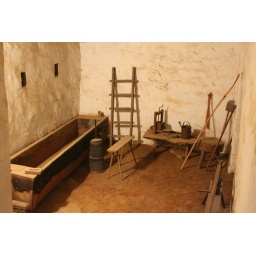
Equipment used in the processing of plants and animals for food.